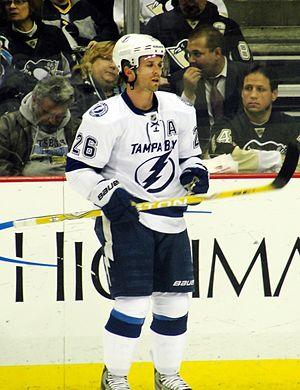
Le Lightning de Tampa Bay, en anglais Tampa Bay Lightning, est une franchise professionnelle de hockey sur glace de la Ligue nationale de hockey en Amérique du Nord. L'équipe est basée à Tampa en Floride aux États-Unis et joue dans la division Sud-Est de l'association de l'Est. L'équipe est souvent désignés comme les « Bolts », et ce surnom est utilisé sur leur troisième uniforme actuel. Ils jouent leurs matchs à domicile à l'Amalie Arena, à Tampa.